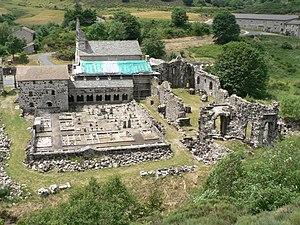
Ruines de la grande abbaye de Mazan
Le Pertuis est une commune française située en Velay, dans le département de la Haute-Loire, en région Auvergne-Rhône-Alpes.